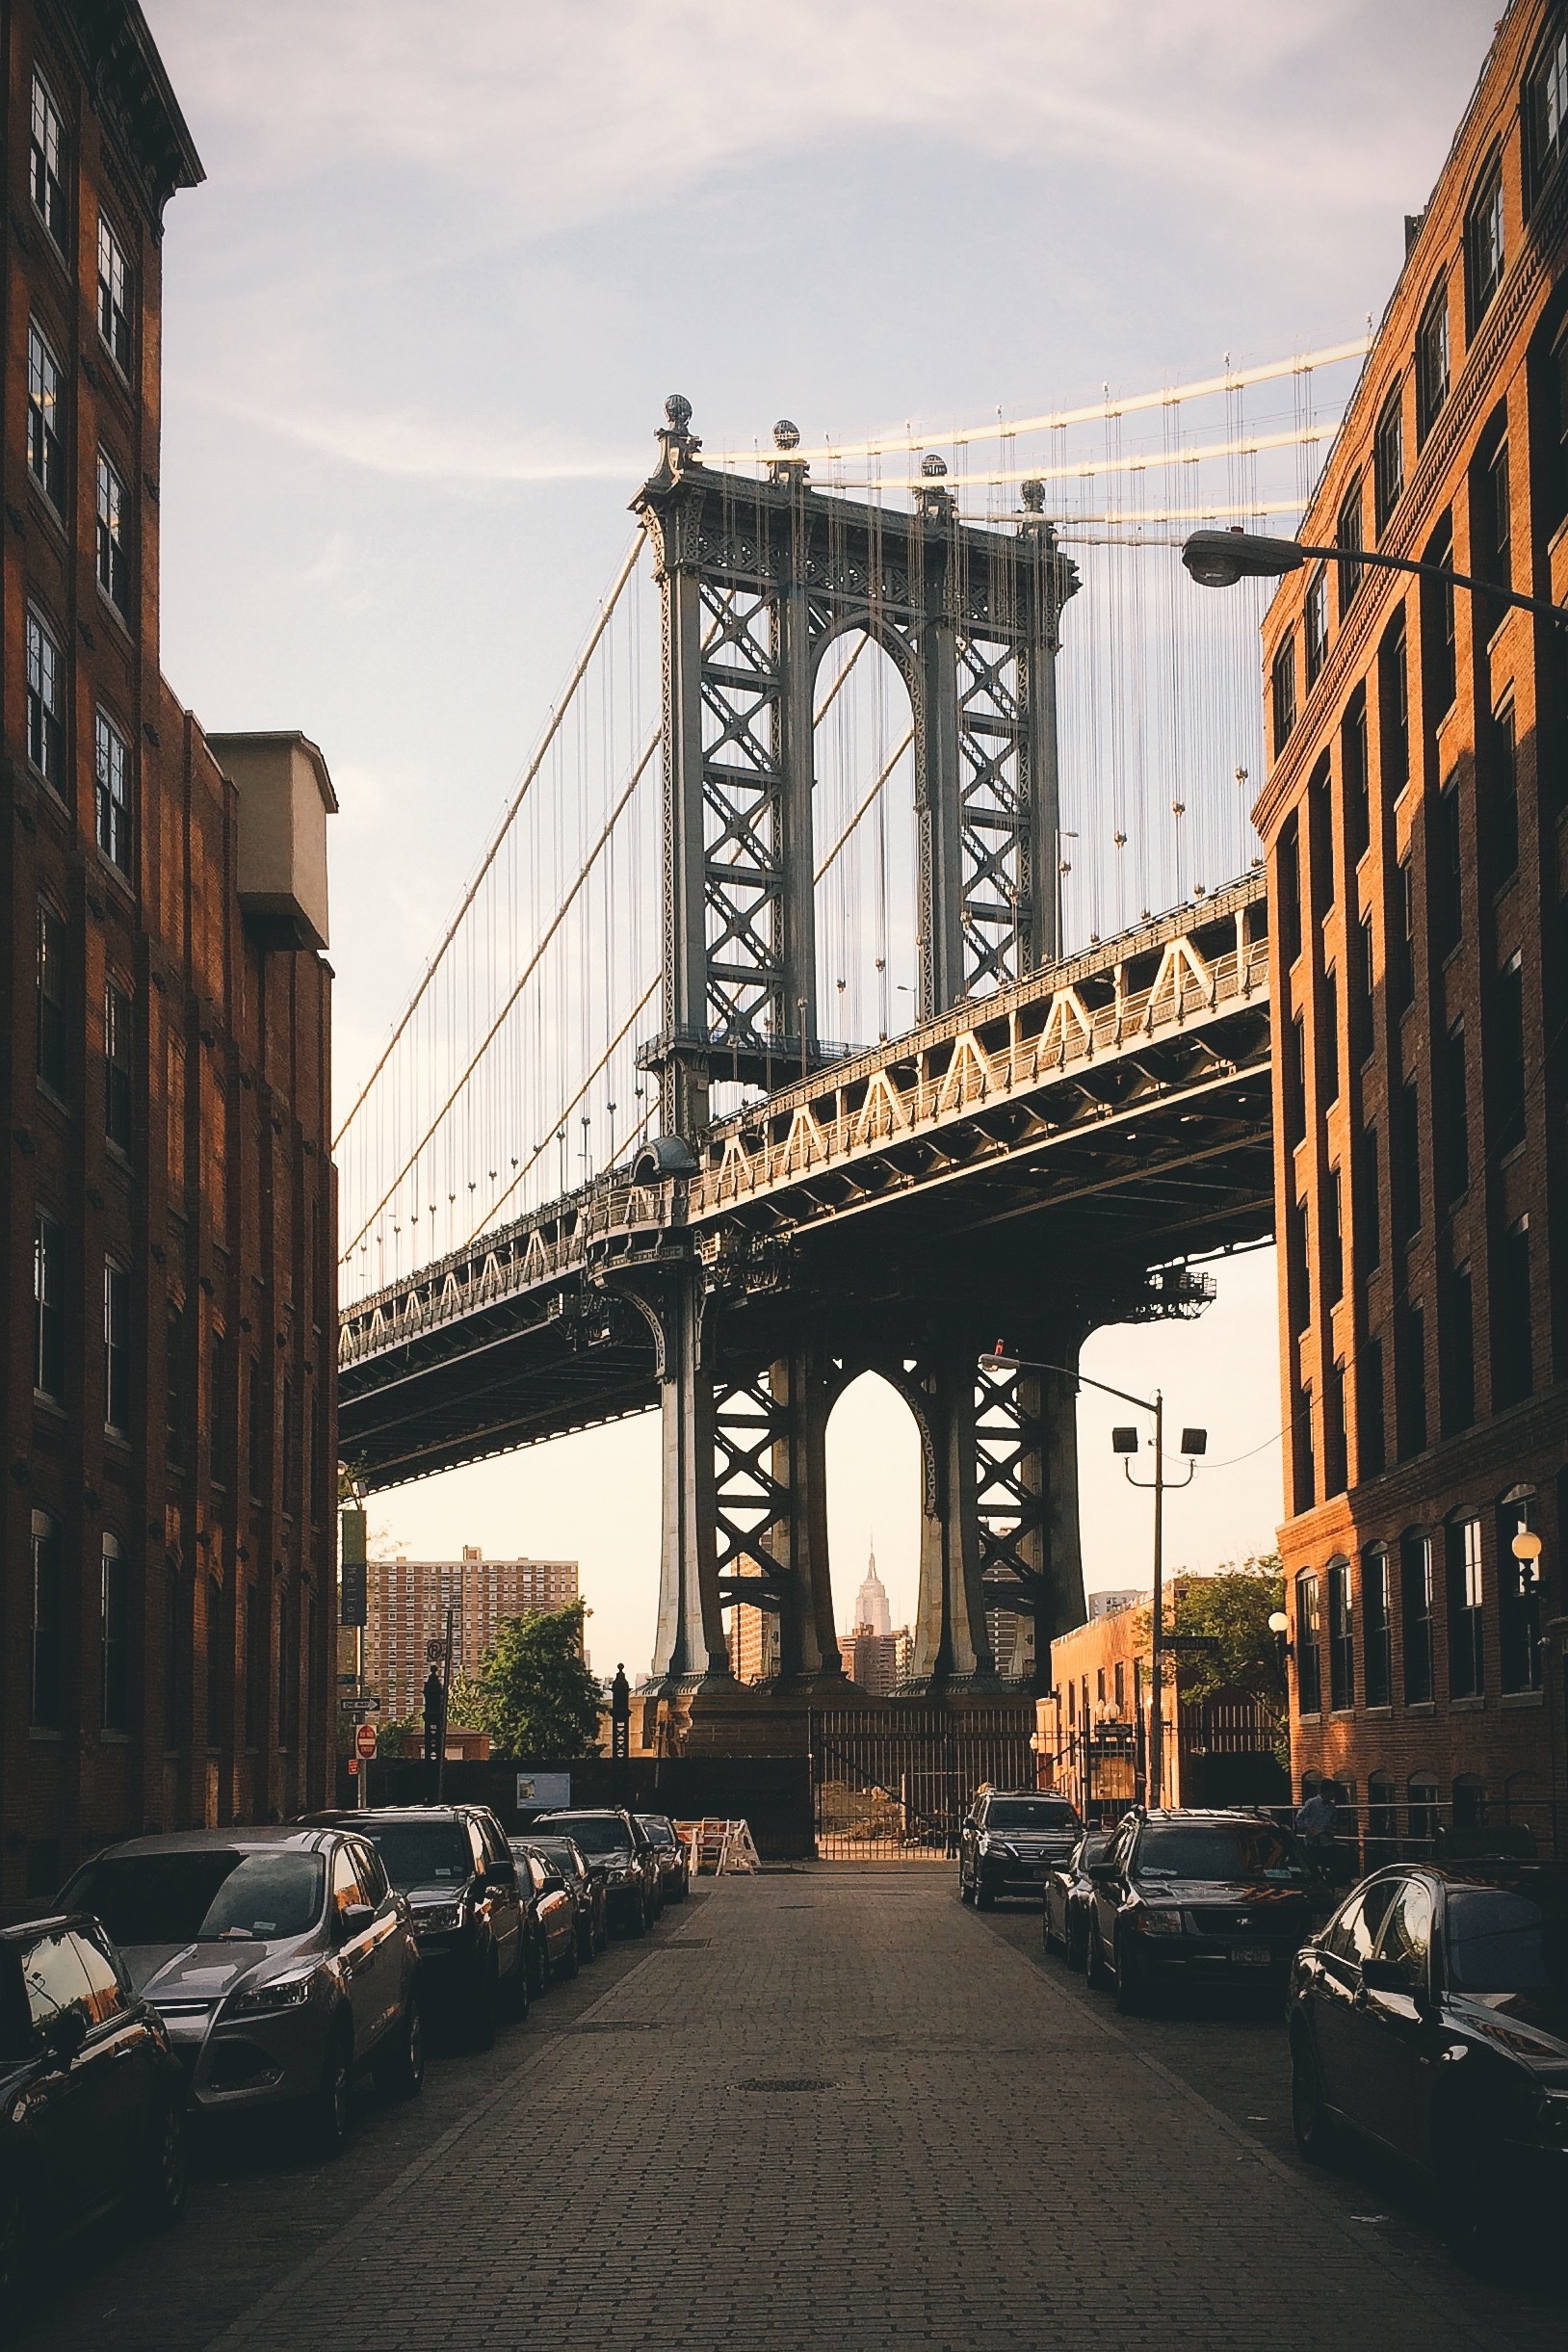
architecture, road, bridge, skyline, street, city, cityscape, downtown, transport, arch, evening, landmark, waterway, infrastructure, urban area, human settlement, nonbuilding structure